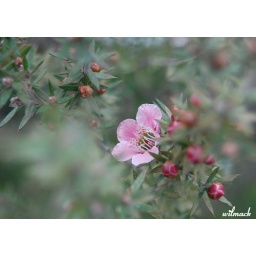
spotted this flower while we're in the small park at ebina city.